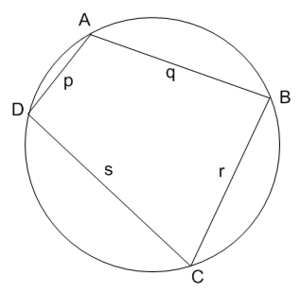
Brahmagupta est un mathématicien et astronome indien.